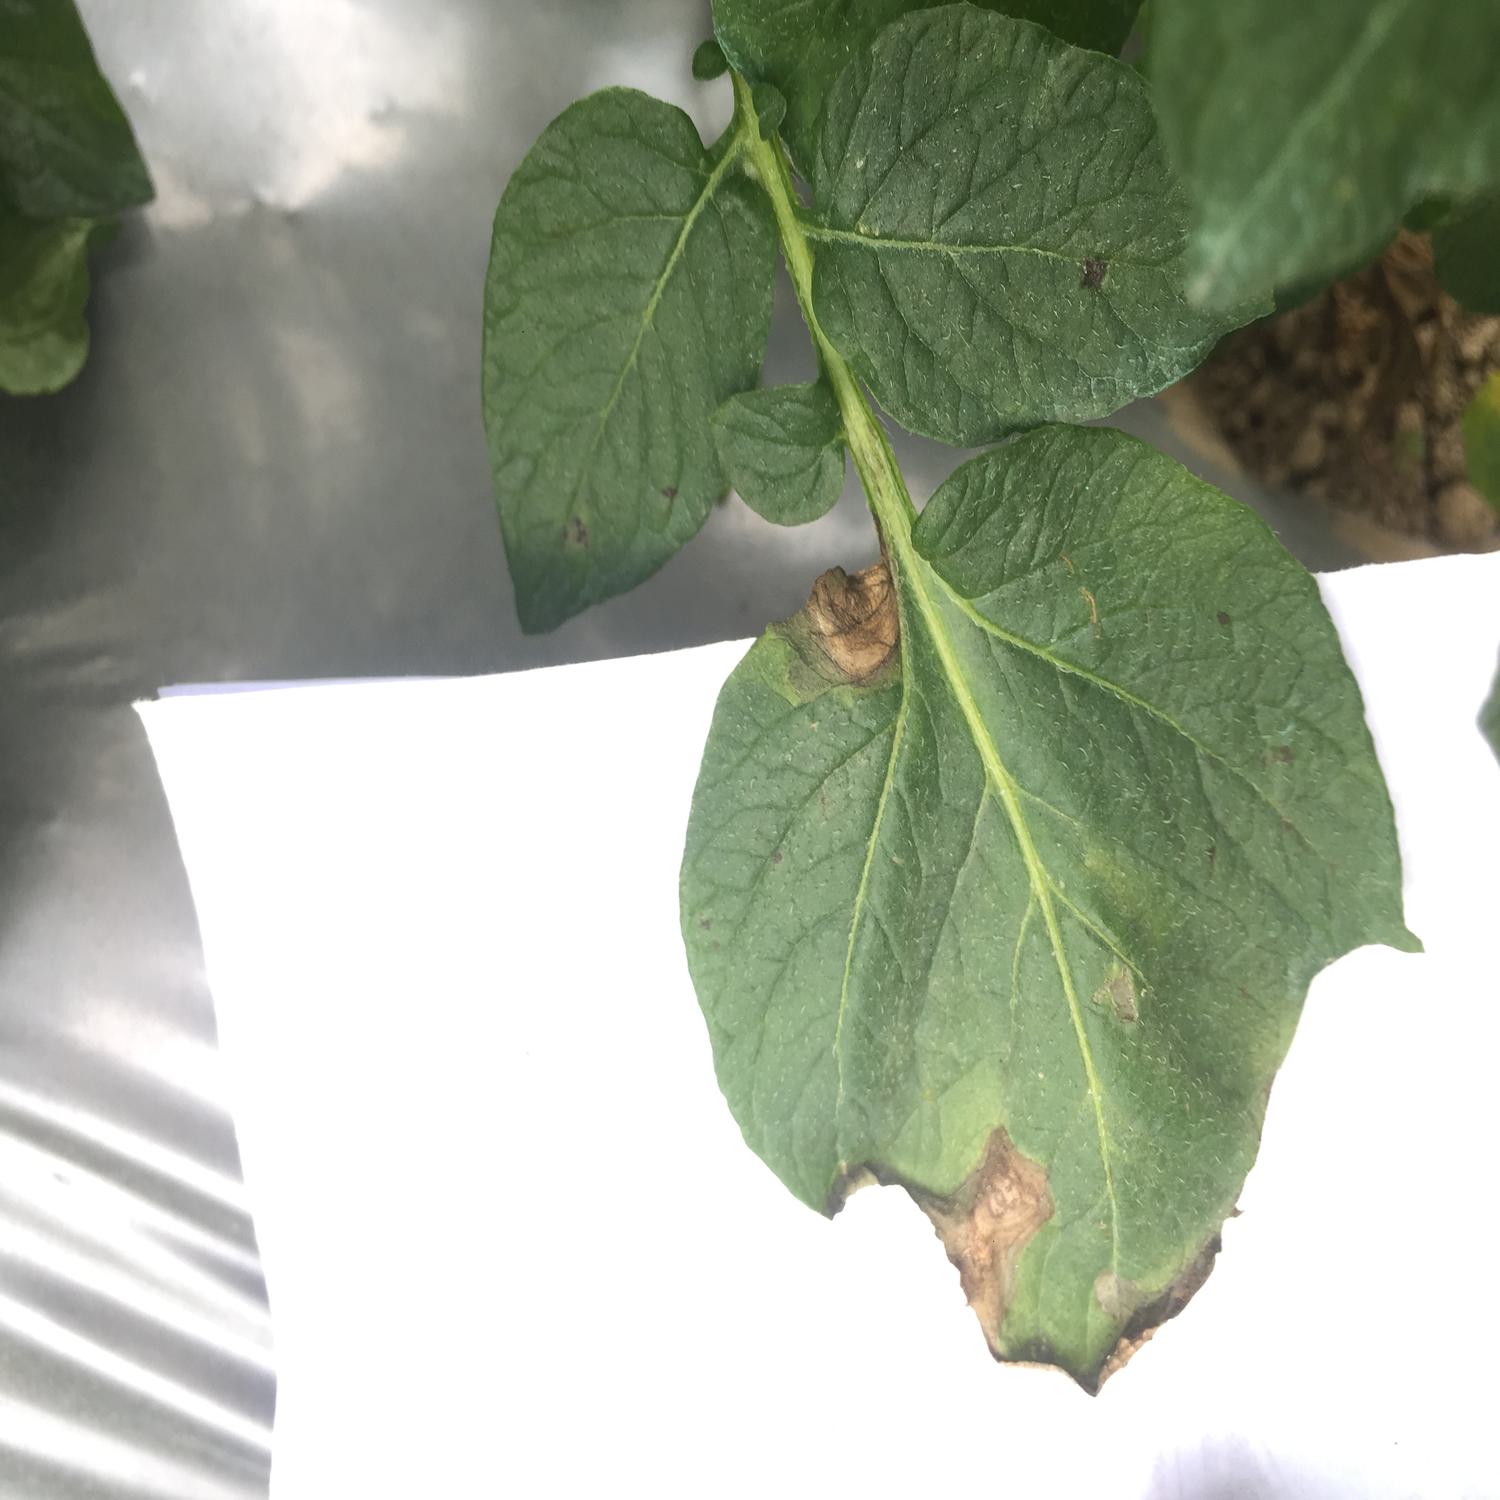
Label: Fungi